G-funk

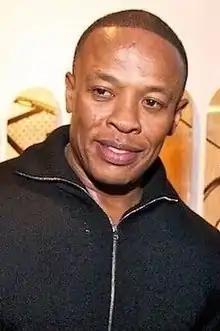
Dr. Dre, considered a pioneer of G-funk.

The following year had numerous successful songs and albums, Ice Cube's songs "It Was a Good Day" and "Check Yo Self"; both made it to the top 20 (peaking at No. 15 and No. 20 respectively) and were both certified at least gold. "It Was a Good Day" is commonly placed high on best of lists for the genre, being considered "one of the best G-Funk tracks ever made". Snoop Dogg released his first album "Doggystyle", which debuted at No. 1 on the "Billboard" 200. The album contained the hits "Gin and Juice" and "What's My Name?"; both songs reached No. 8 on the Hot 100. The album was certified Quadruple Platinum, and both singles were certified gold. Eazy-E released the G-funk-influenced album "It's On (Dr. Dre) 187um Killa", which reached No. 5 on the Billboard 200, and contained the No. 42 hit "Real Muthaphuckkin G's", which was made as a response to Dre's song "Dre Day" from the previous year.